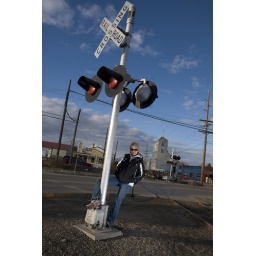
Went out to get some photos of the signature buildings of Hamilton. The building in the back-ground is one of them.